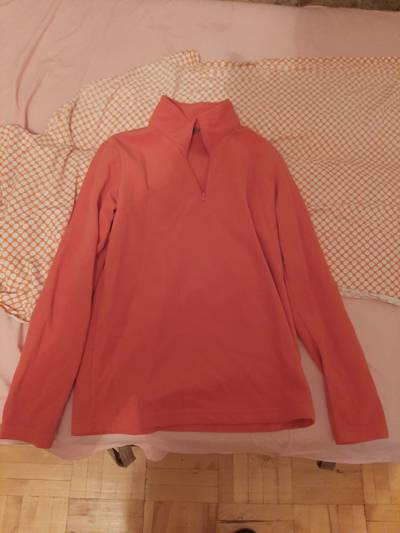
Waste category: clothes